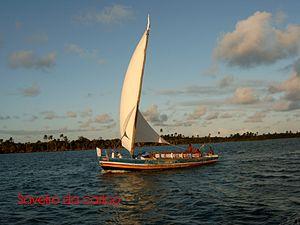
Le saveiro est un bateau d'origine portugaise et brésilienne, exclusivement construit en bois.